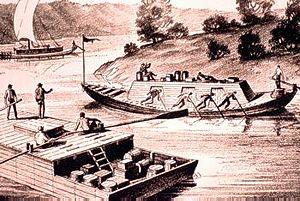
L'Indiana est un État du Midwest des États-Unis exploré pour la première fois au XVIIᵉ siècle par des colons français venus de la Nouvelle-France. La région est lors de l'exploration européenne peuplée par les tribus amérindiennes Potéouatamis et Chaouanons.
La Vie sur le Mississippi est un récit de voyage semi-autobiographique de Mark Twain publié en 1883, présentant un condensé de son univers personnel et artistique par sa façon turbulente et humoristique d'appréhender et de rendre la réalité, par son penchant pour une structure débridée et sa conviction que rien ne remplace l'expérience dans l'échafaudage d'un livre. En effet, le récit prend pour sujet le grand Mississippi, dont les flots ont traversé les jeunes années de l'auteur, qui avait appris, en tant qu'apprenti puis pilote de steamer, à en connaître tous les courants avec lesquels il réussit à s'identifier comme s'il en était la divinité tutélaire.
L'Ohio est l'un des principaux affluents du Mississippi; il coule dans la partie est des États-Unis. Il a une importance capitale dans l'histoire des États-Unis, que ce soit pour les tribus amérindiennes ou les colons européens. La rivière a constitué une voie de transport privilégiée lors de la Conquête de l'Ouest. En effet, elle traverse pas moins de six États, et son bassin hydrographique s'étend sur quatorze États, comprenant la plupart des États du sud-est du pays. Son affluent principal est le Tennessee. Au XVIIIᵉ siècle, l'Ohio constituait la frontière méridionale des États du Nord, marquant de facto la limite entre les États pratiquant l'esclavage et ceux l'ayant aboli.